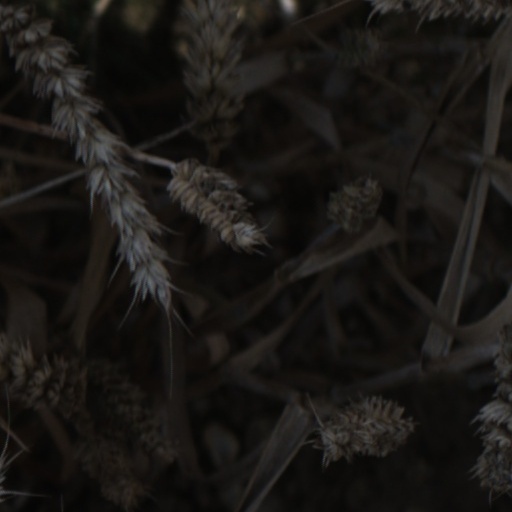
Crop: wheat